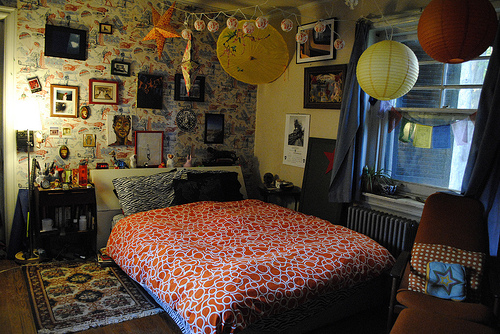
question: ベッドはいくつありますか？
answer: 1つ

question: どんなベッドがありますか？
answer: ダブルベッド

question: ベッドシーツは何色ですか？
answer: 赤と白

question: 窓はいくつありますか？
answer: 1つ

question: 椅子は何脚ありますか？
answer: 1脚

question: 提灯はいくつありますか？
answer: 2つ

question: カーテンは何色ですか？
answer: 紺色

question: 椅子は何色ですか？
answer: 茶色